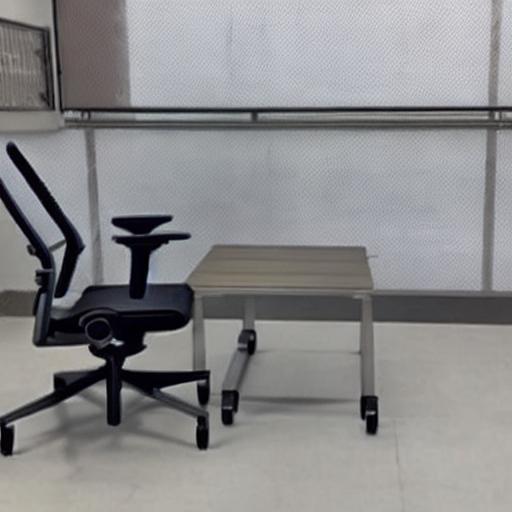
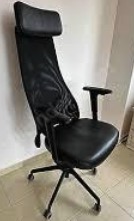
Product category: items_chair
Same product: no